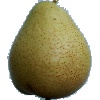
Label: Pear Forelle 1